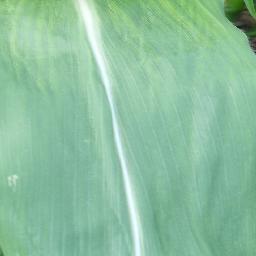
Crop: corn
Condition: (maize)_healthy